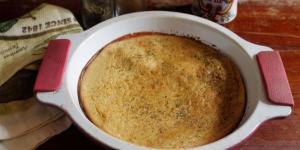
torta de garbanzos